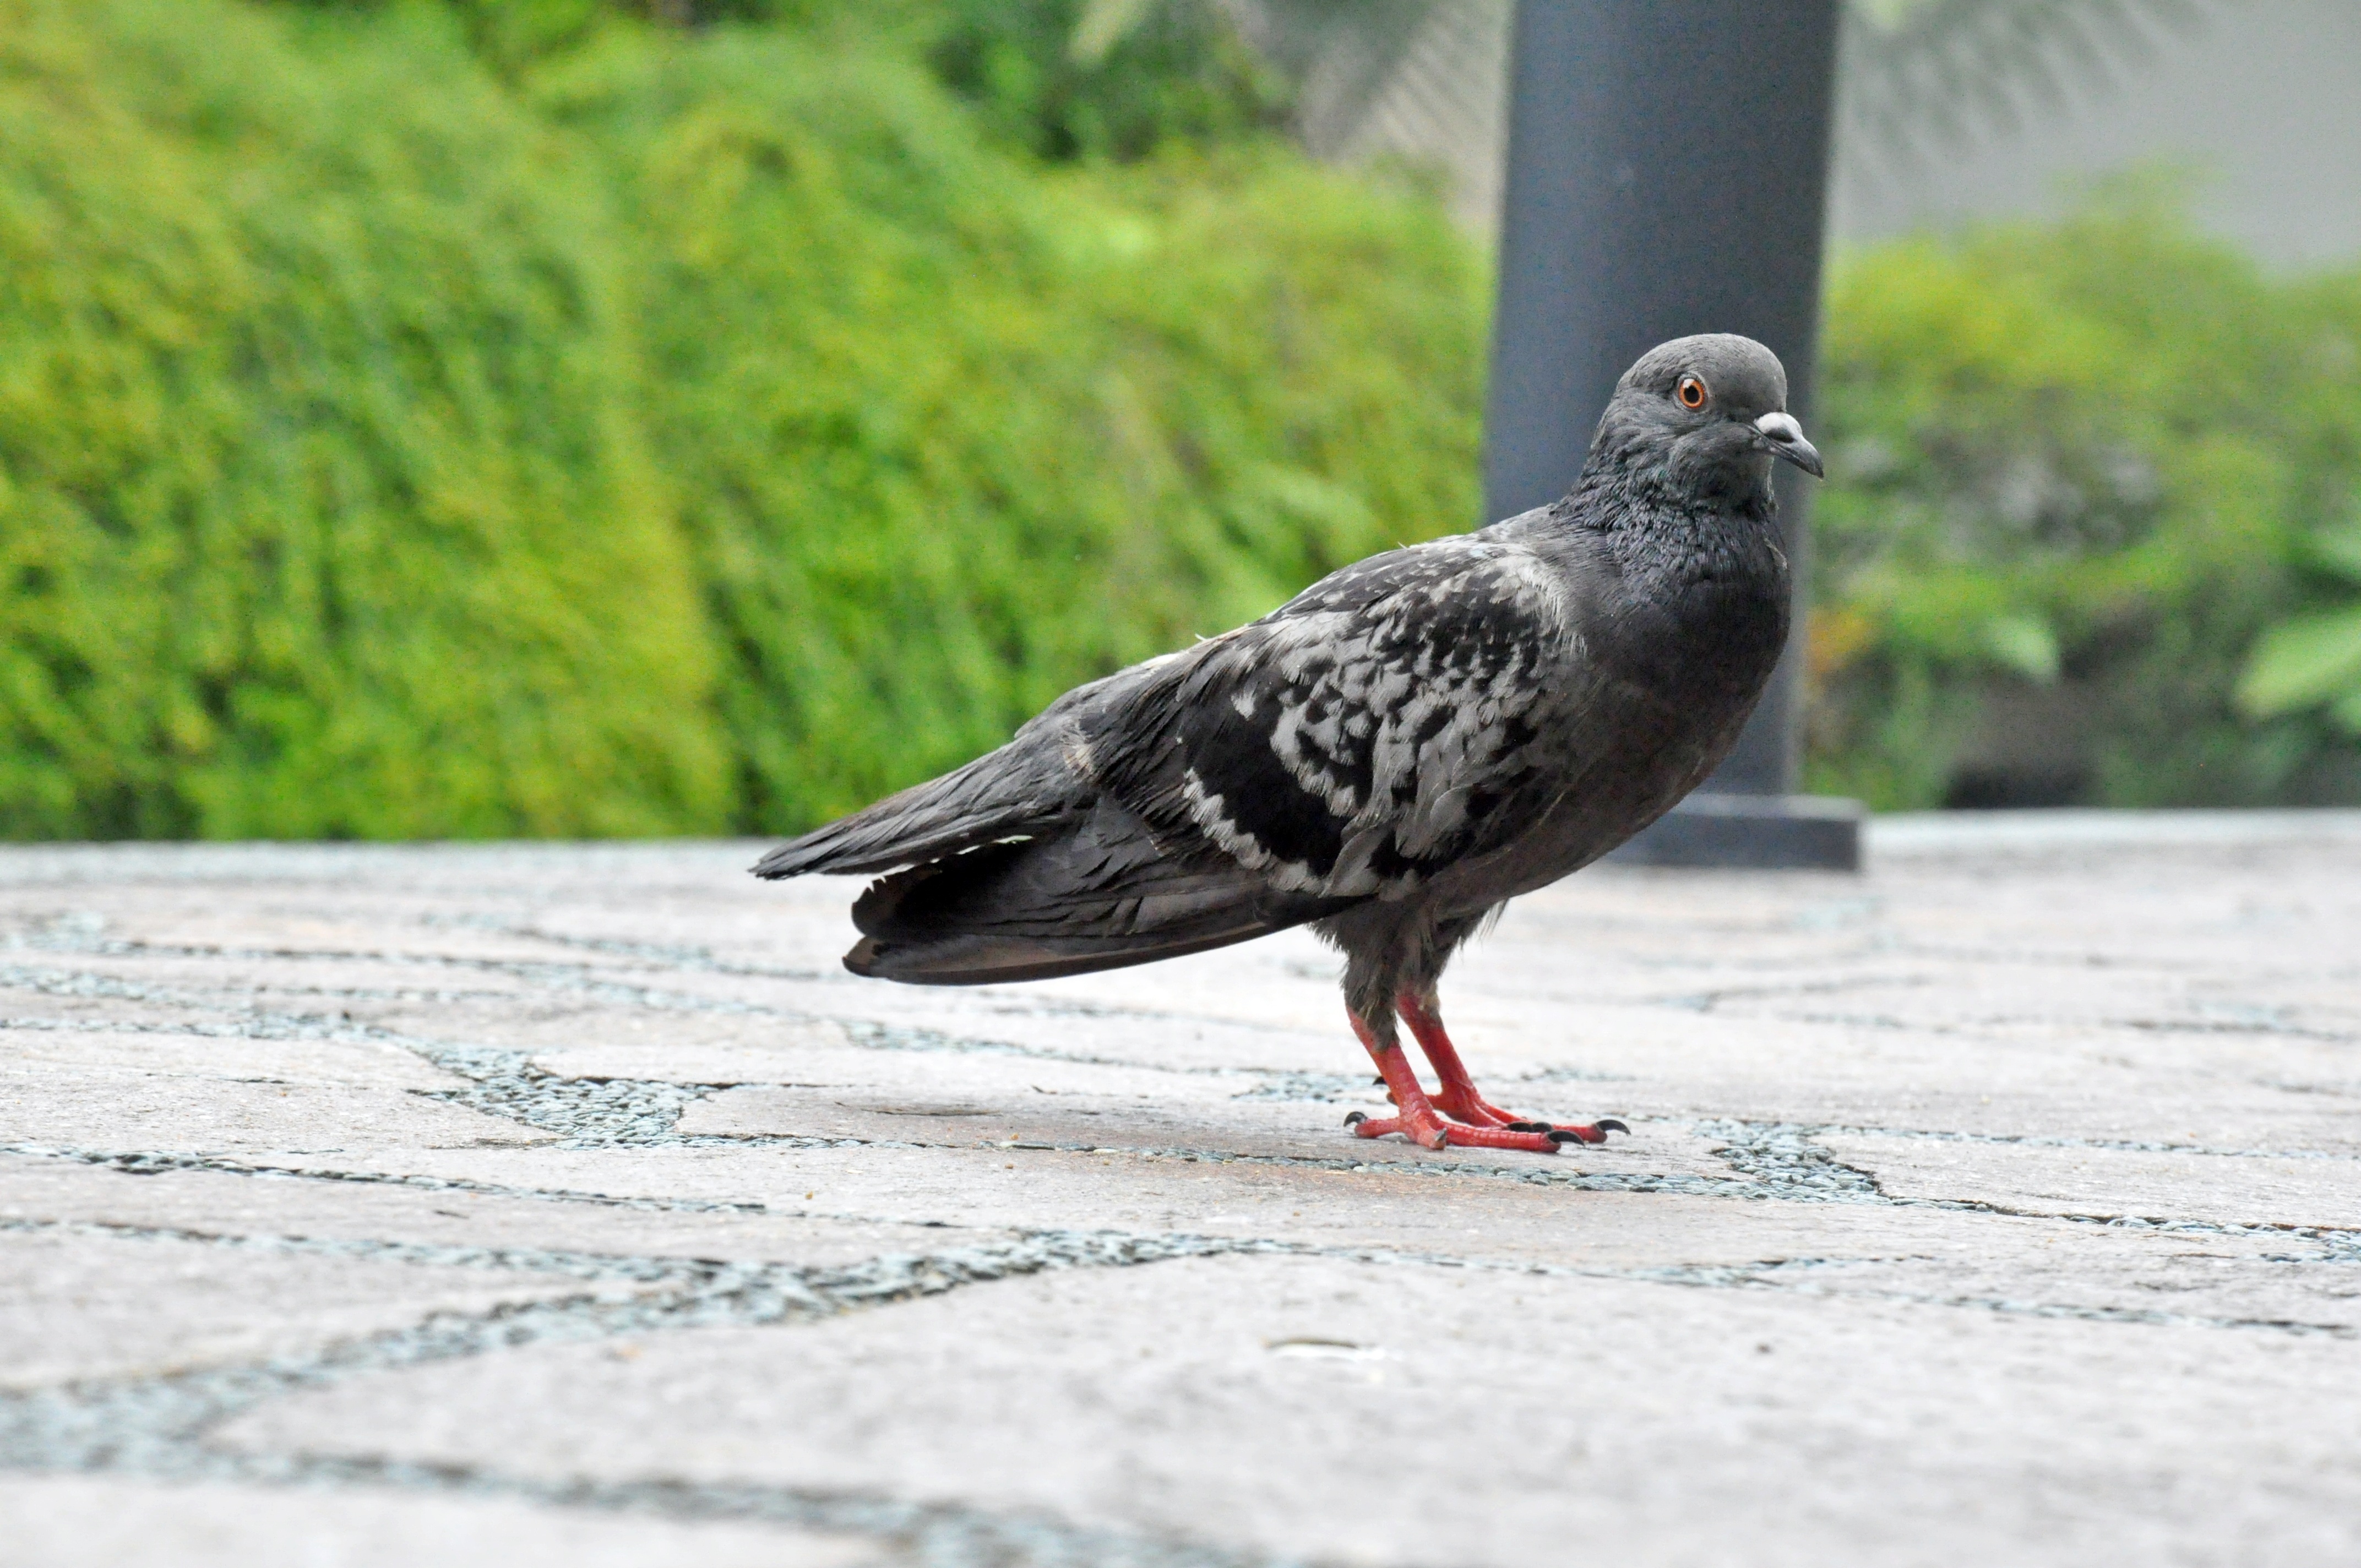
nature, bird, wing, white, animal, fly, wildlife, wild, beak, peace, feather, fauna, pigeon, design, dove, vertebrate, falcon, perching bird, pigeons and doves, stock dove